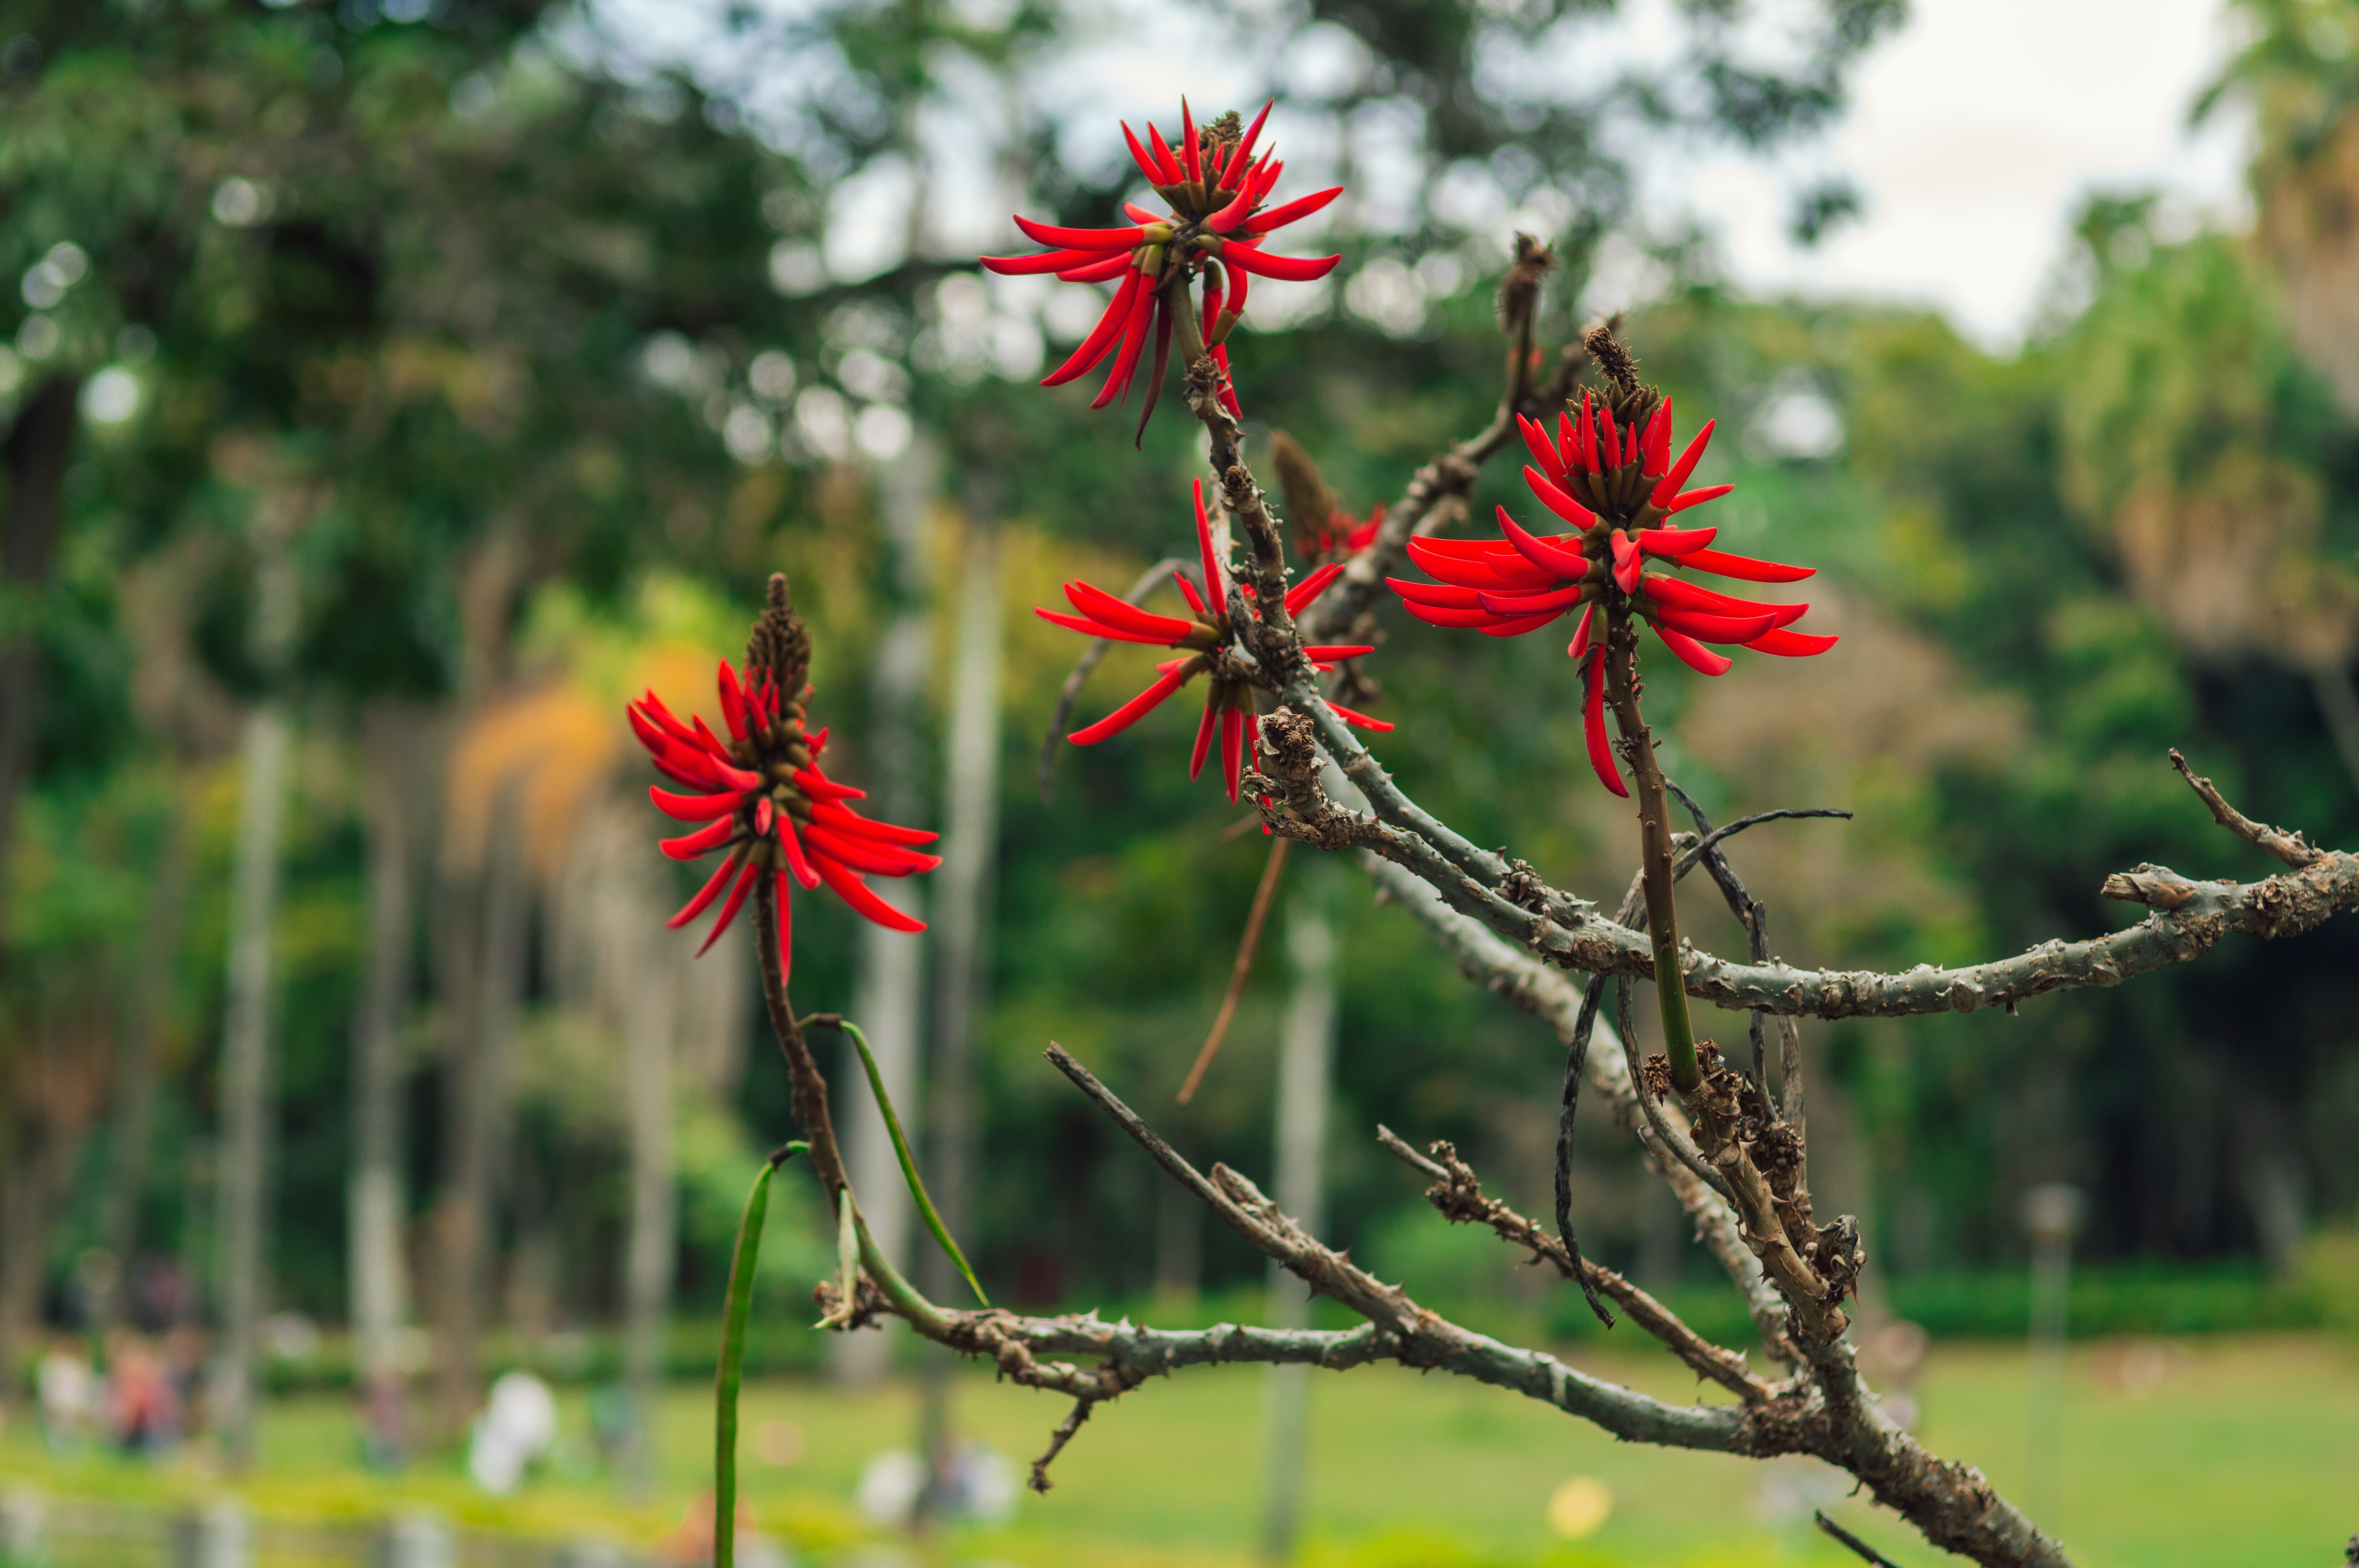
flower, red, plant, botany, flowering plant, tree, spring, leaf, plant stem, branch, petal, wildflower, adaptation, landscape, castilleja, perennial plant